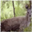
Label: deer